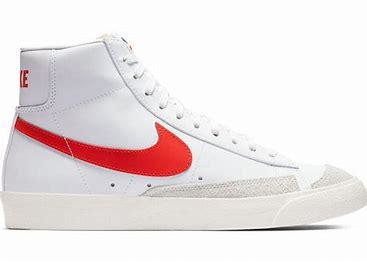
Brand: Nike
Model: Blazer